RTÉ News on Two

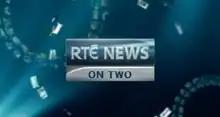
On-screen logo 9 February 2009

RTÉ News on Two is a late-night news programme that aired each Monday to Thursday on Irish public television channel RTÉ Two between 2 November 1978 and 18 September 2014. The transmission time of this programme varied each night, but it generally aired between 22:45 and 23:30. Until 4 January 2013, the programme was broadcast every Monday to Thursday, lasting 22 minutes, reducing to ten minutes after this date. A world weather forecast followed each broadcast.